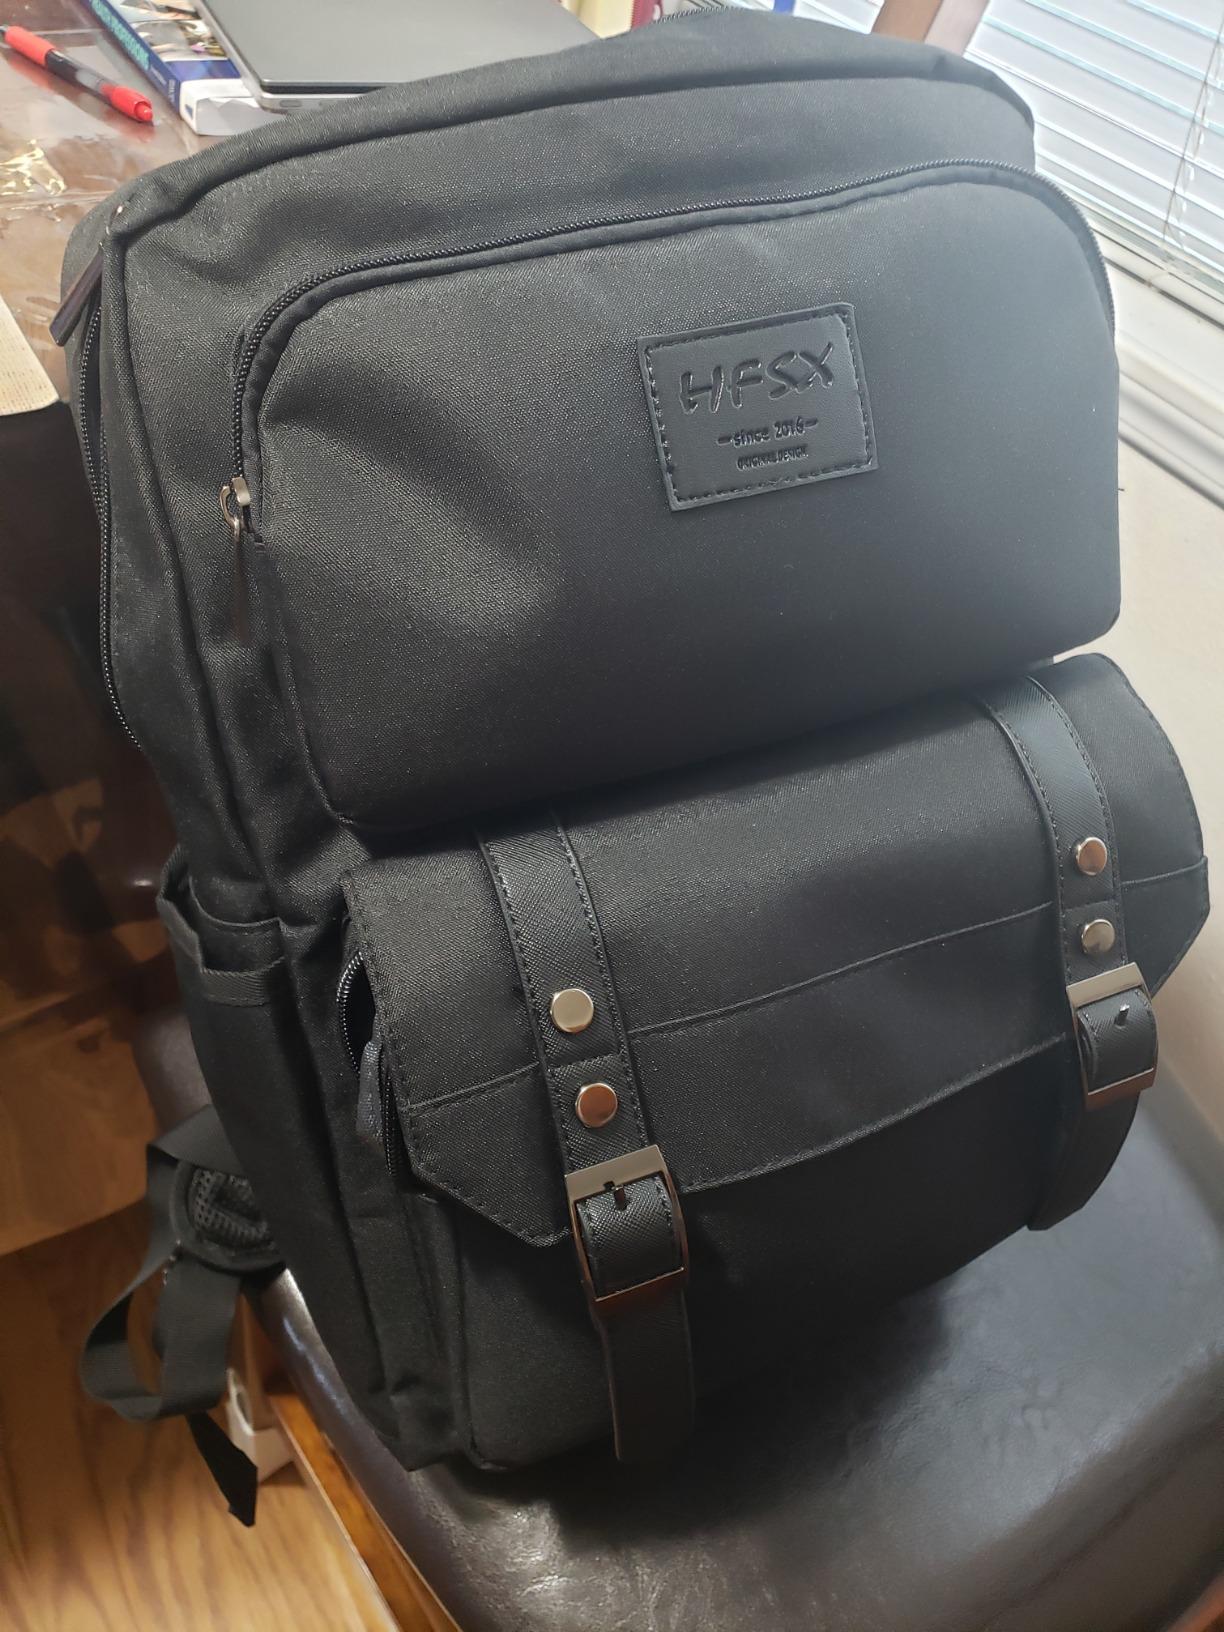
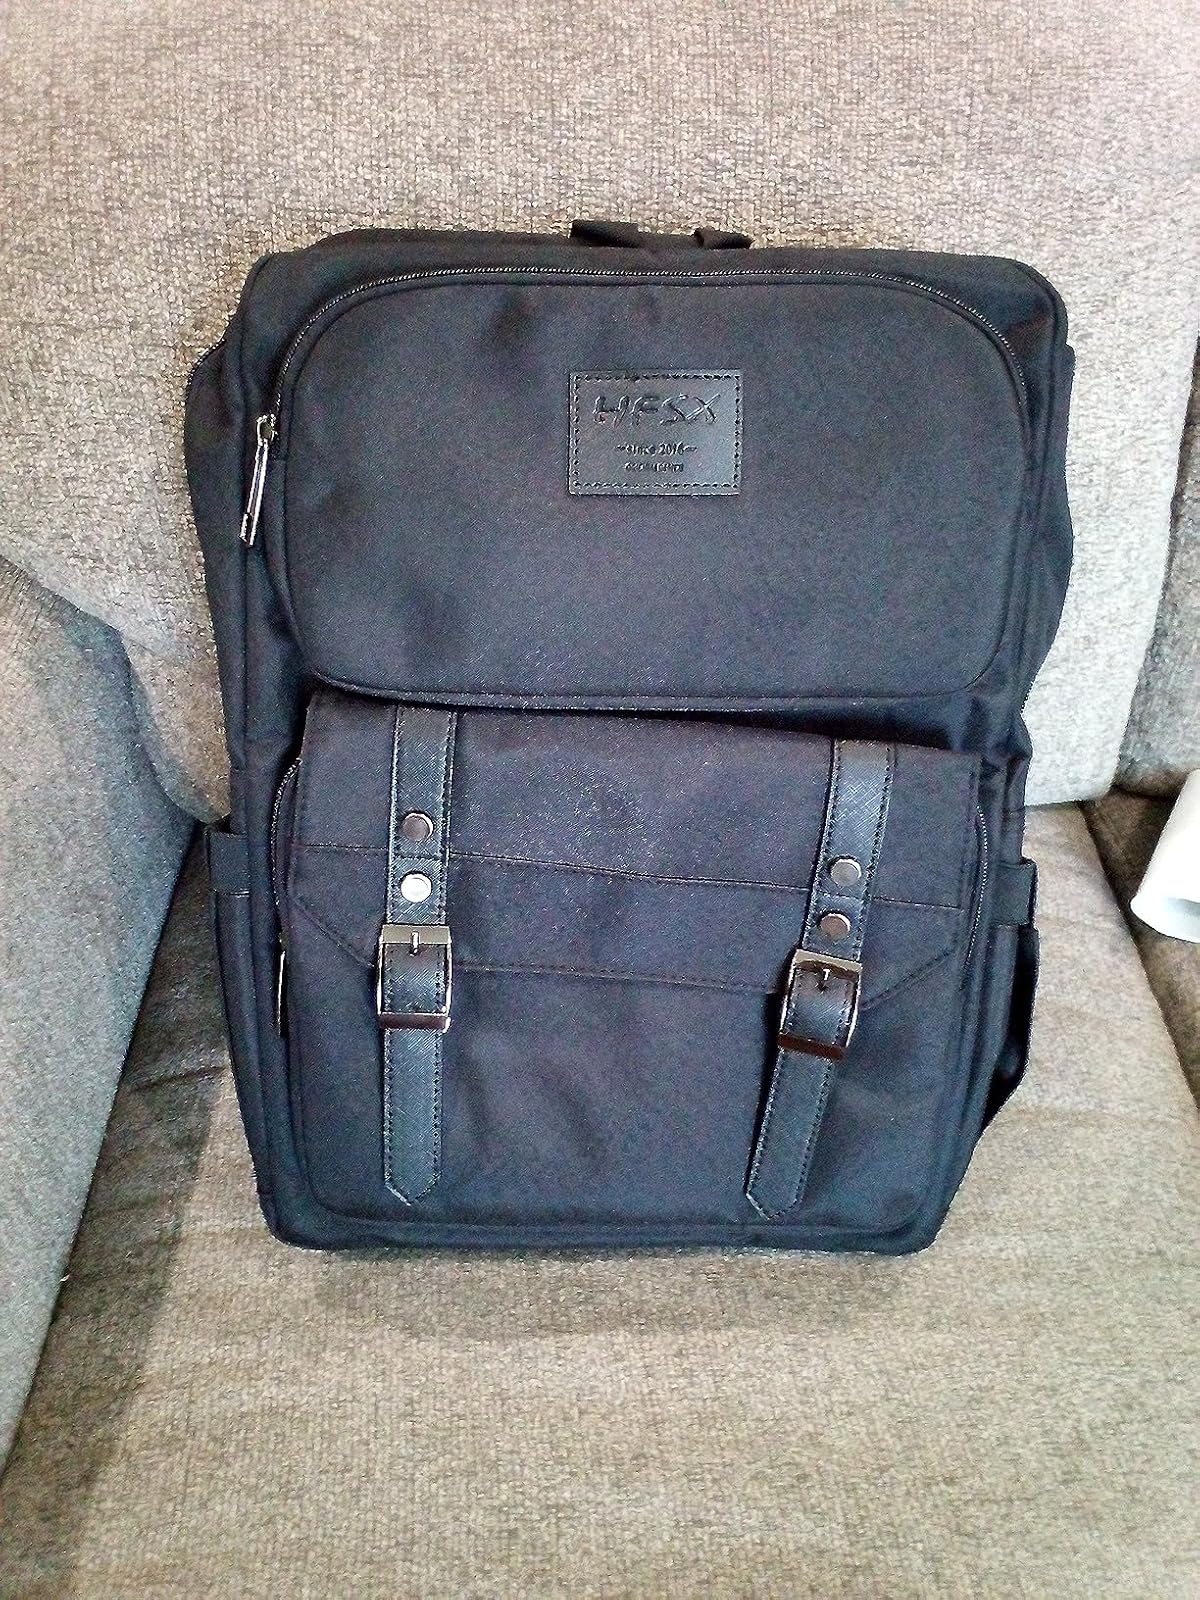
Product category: bag
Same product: yes